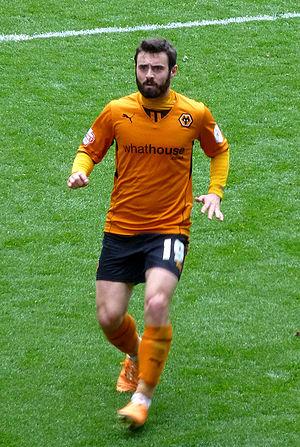
Jack Alexander Price, né le 19 décembre 1992 à Shrewsbury, est un footballeur anglais qui évolue au poste de milieu de terrain aux Rapids du Colorado en MLS.